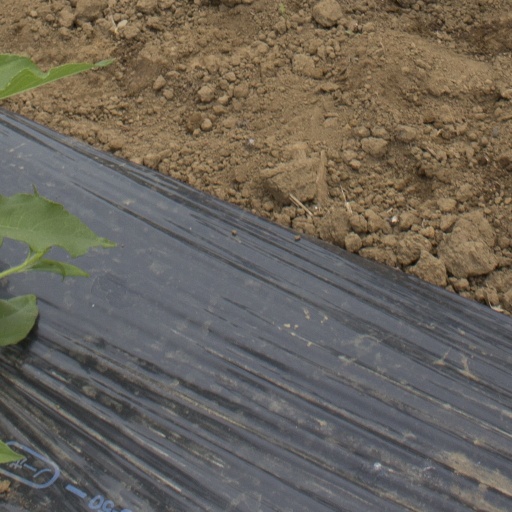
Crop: Jerusalem artichoke